No. 464 Squadron RAAF

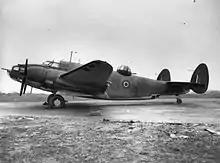

The squadron was officially formed on 1 September 1942 at RAF Feltwell, Norfolk in the United Kingdom, as an Article XV squadron under the Empire Air Training Scheme. Although technically a squadron of the RAAF, its personnel were drawn from many countries and upon formation only about 30 per cent were Australian. This fluctuated and later in the war this grew to just over 50 per cent. Upon formation, the squadron's first commanding officer was a South African, Wing Commander Ronald Young. No. 464 Squadron was initially equipped with Lockheed Ventura medium bombers, and participated in its first operation on 6 December. Dubbed Operation Oyster, it was an attack on the Philips radio valve factory at Eindhoven, in the Netherlands. The squadron lost three aircraft to anti-aircraft fire during the attack, but inflicted significant damage on the target.